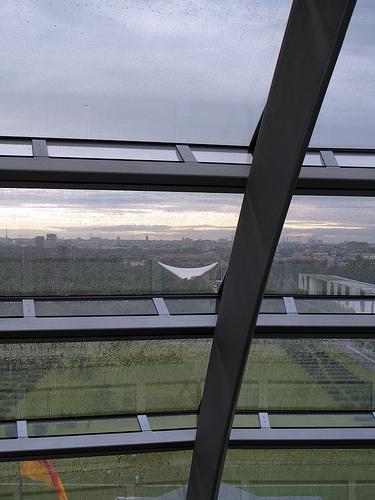
Weather: rain or strom